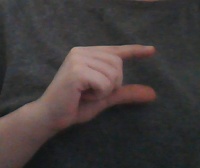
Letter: dal